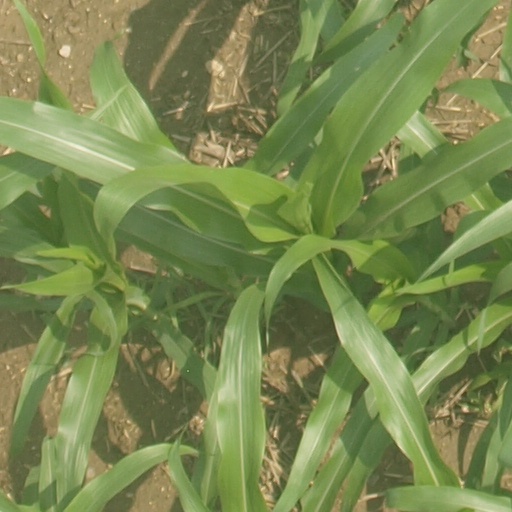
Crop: maize; corn